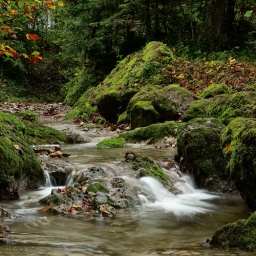
It was raining, it was cold, I was standing in the water and it was fun...